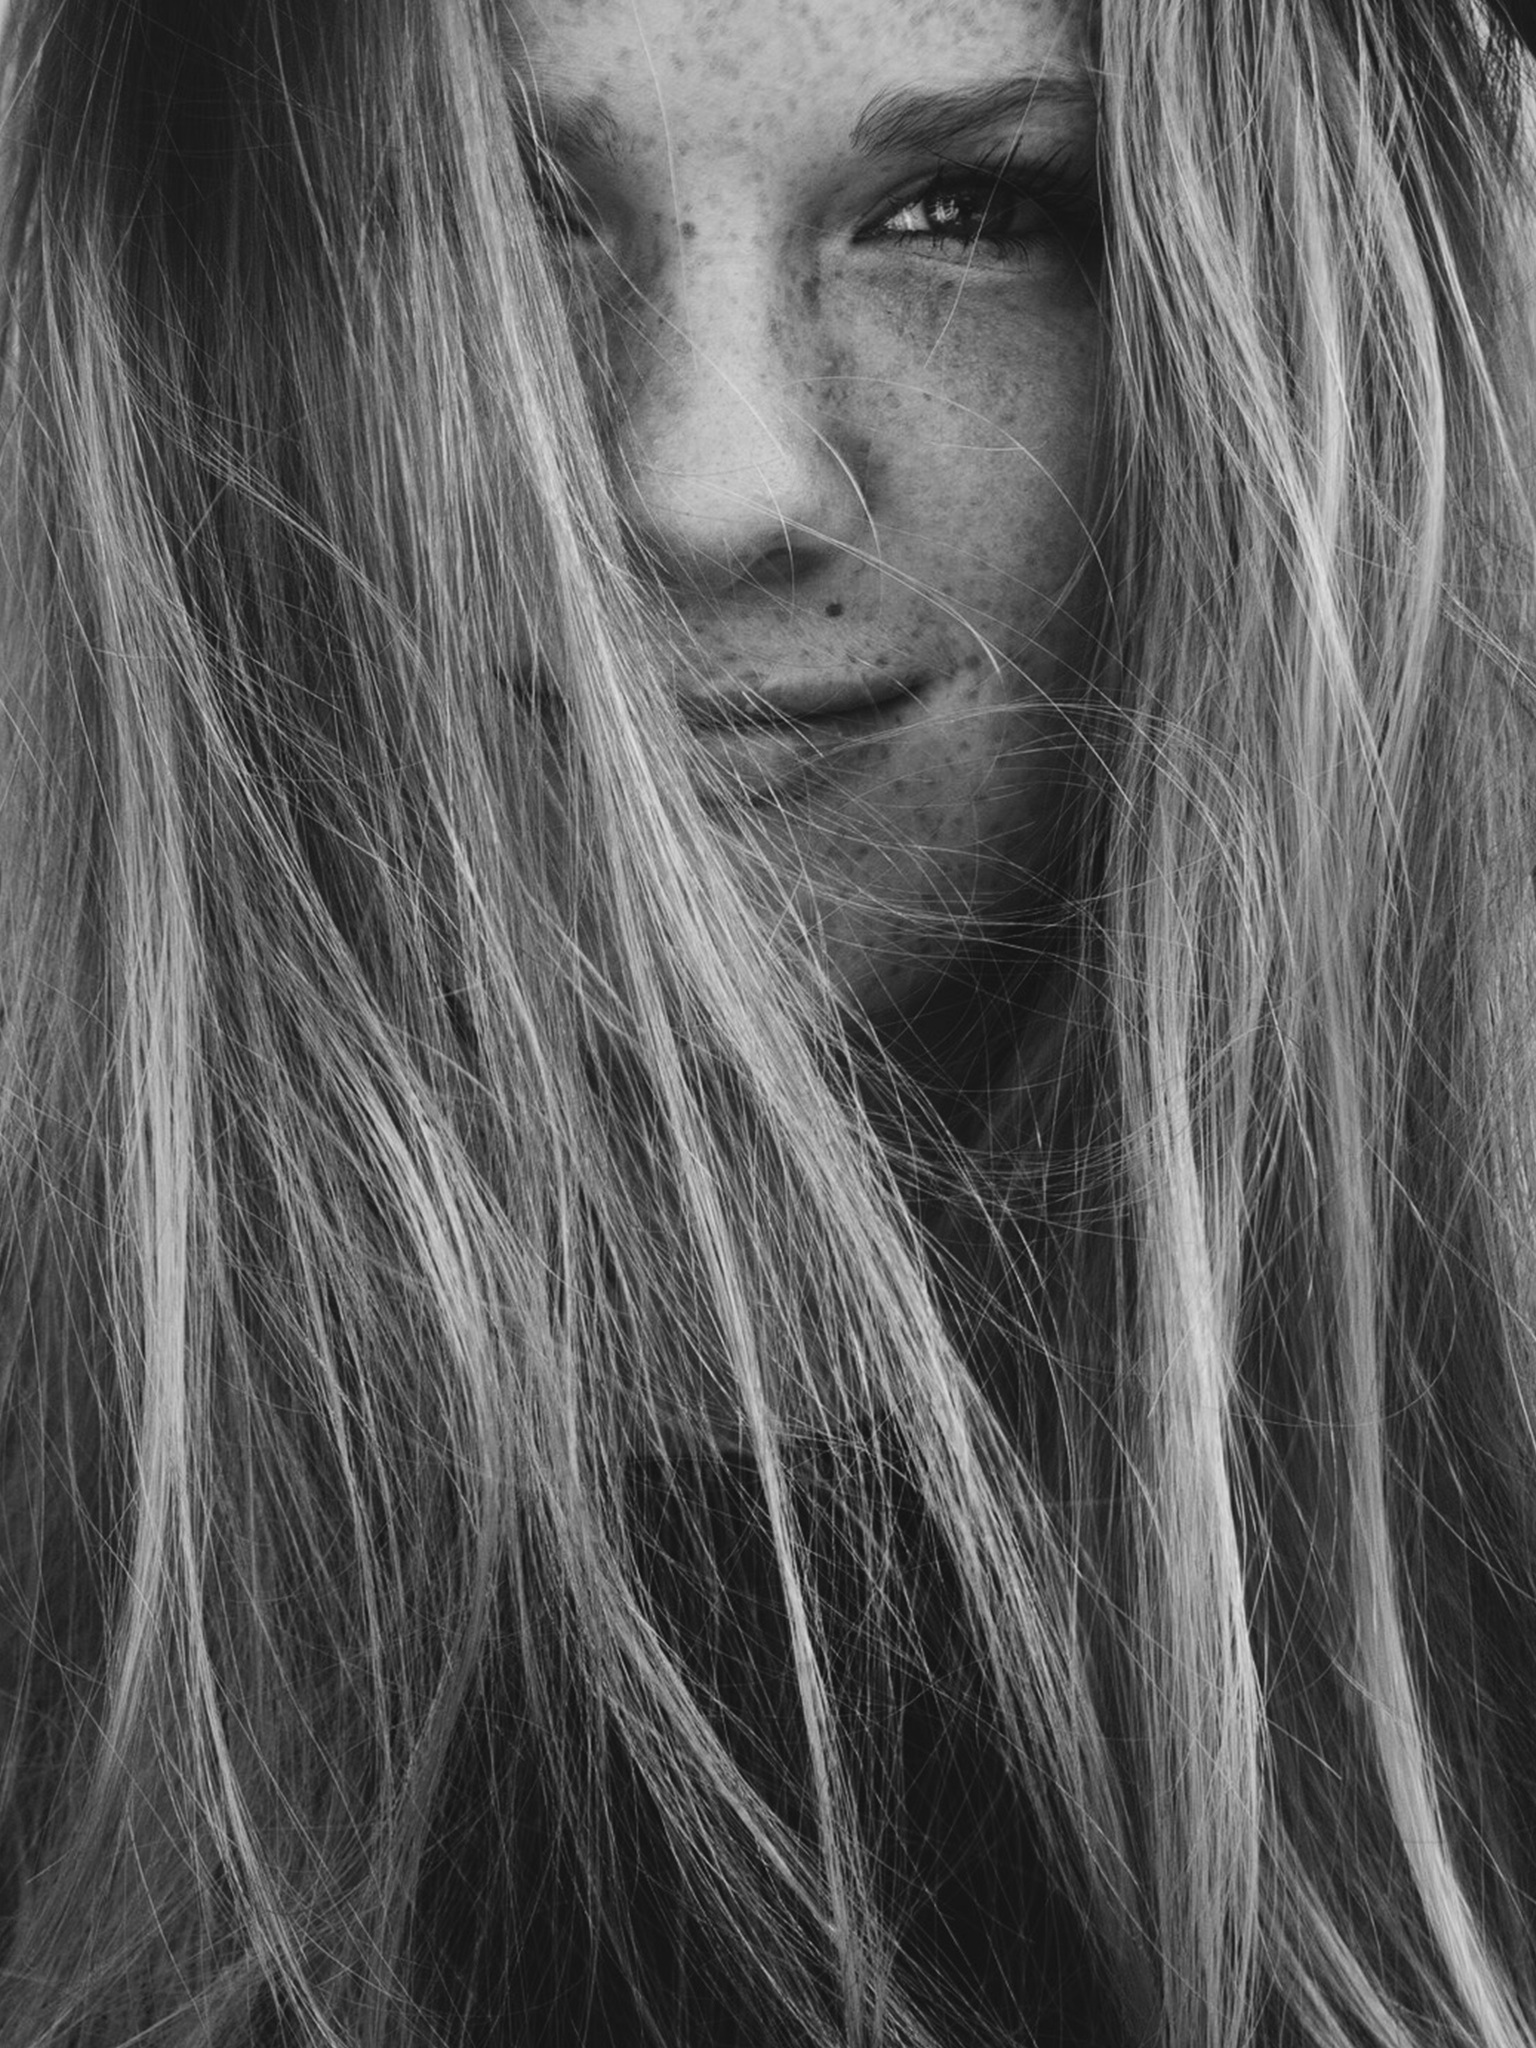
black and white, hair, white, photography, portrait, model, black, monochrome, hairstyle, long hair, close up, face, nose, eye, beauty, blond, organ, brown hair, monochrome photography, portrait photography, supermodel